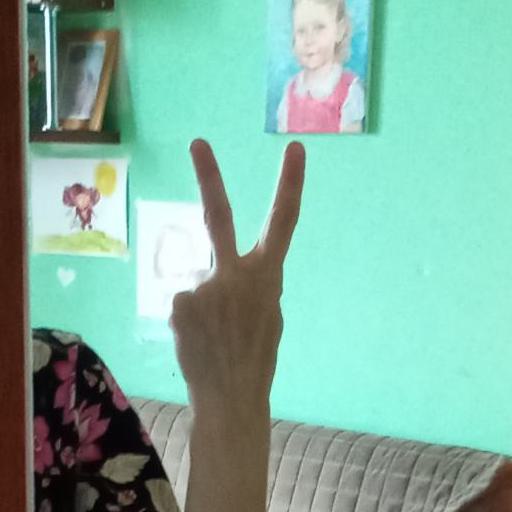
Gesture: peace_inverted